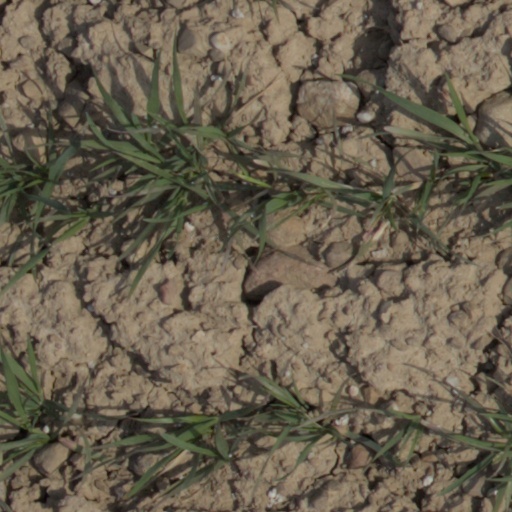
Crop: wheat